Californium

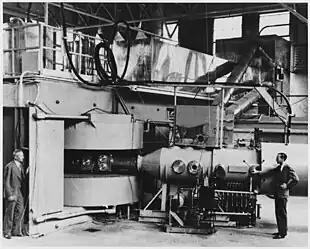
Large pieces of equipment with a man standing nearby.

Californium was first made at University of California Radiation Laboratory, Berkeley, by physics researchers Stanley Gerald Thompson, Kenneth Street Jr., Albert Ghiorso, and Glenn T. Seaborg, about February 9, 1950. It was the sixth transuranium element to be discovered; the team announced its discovery on March 17, 1950.